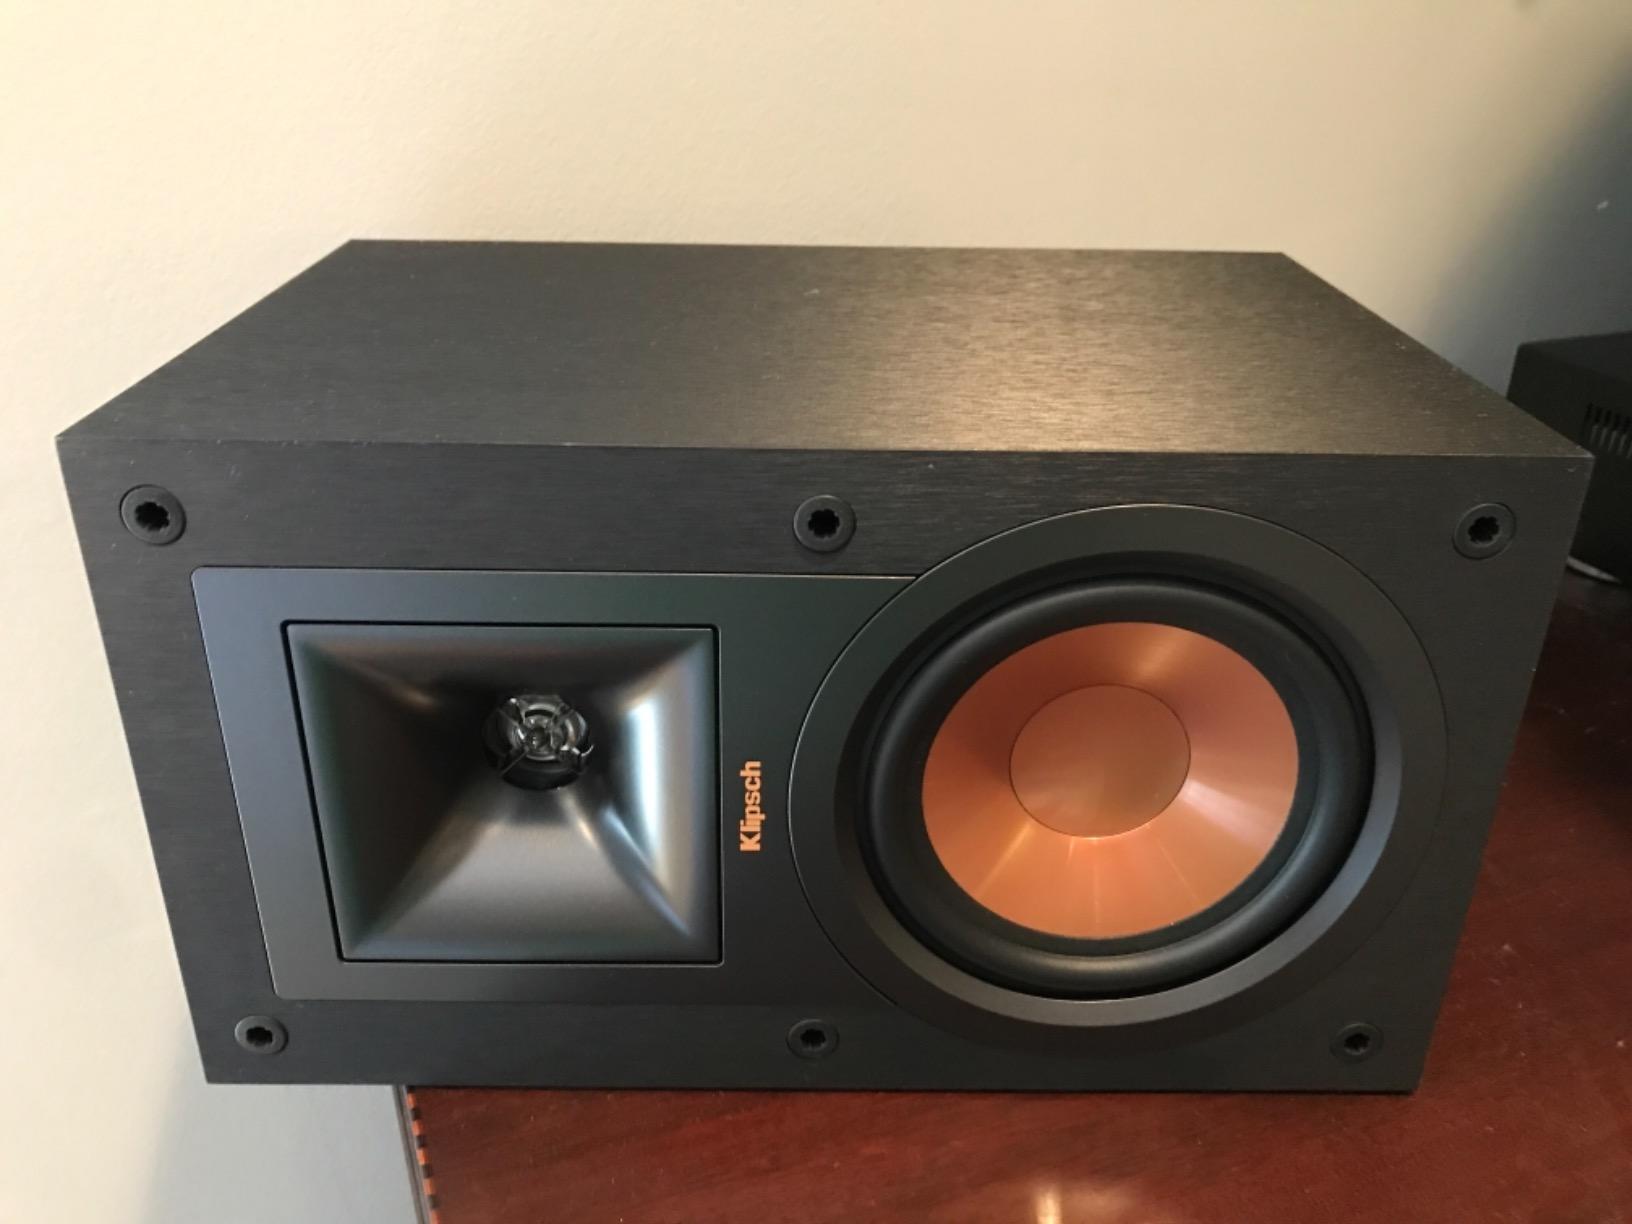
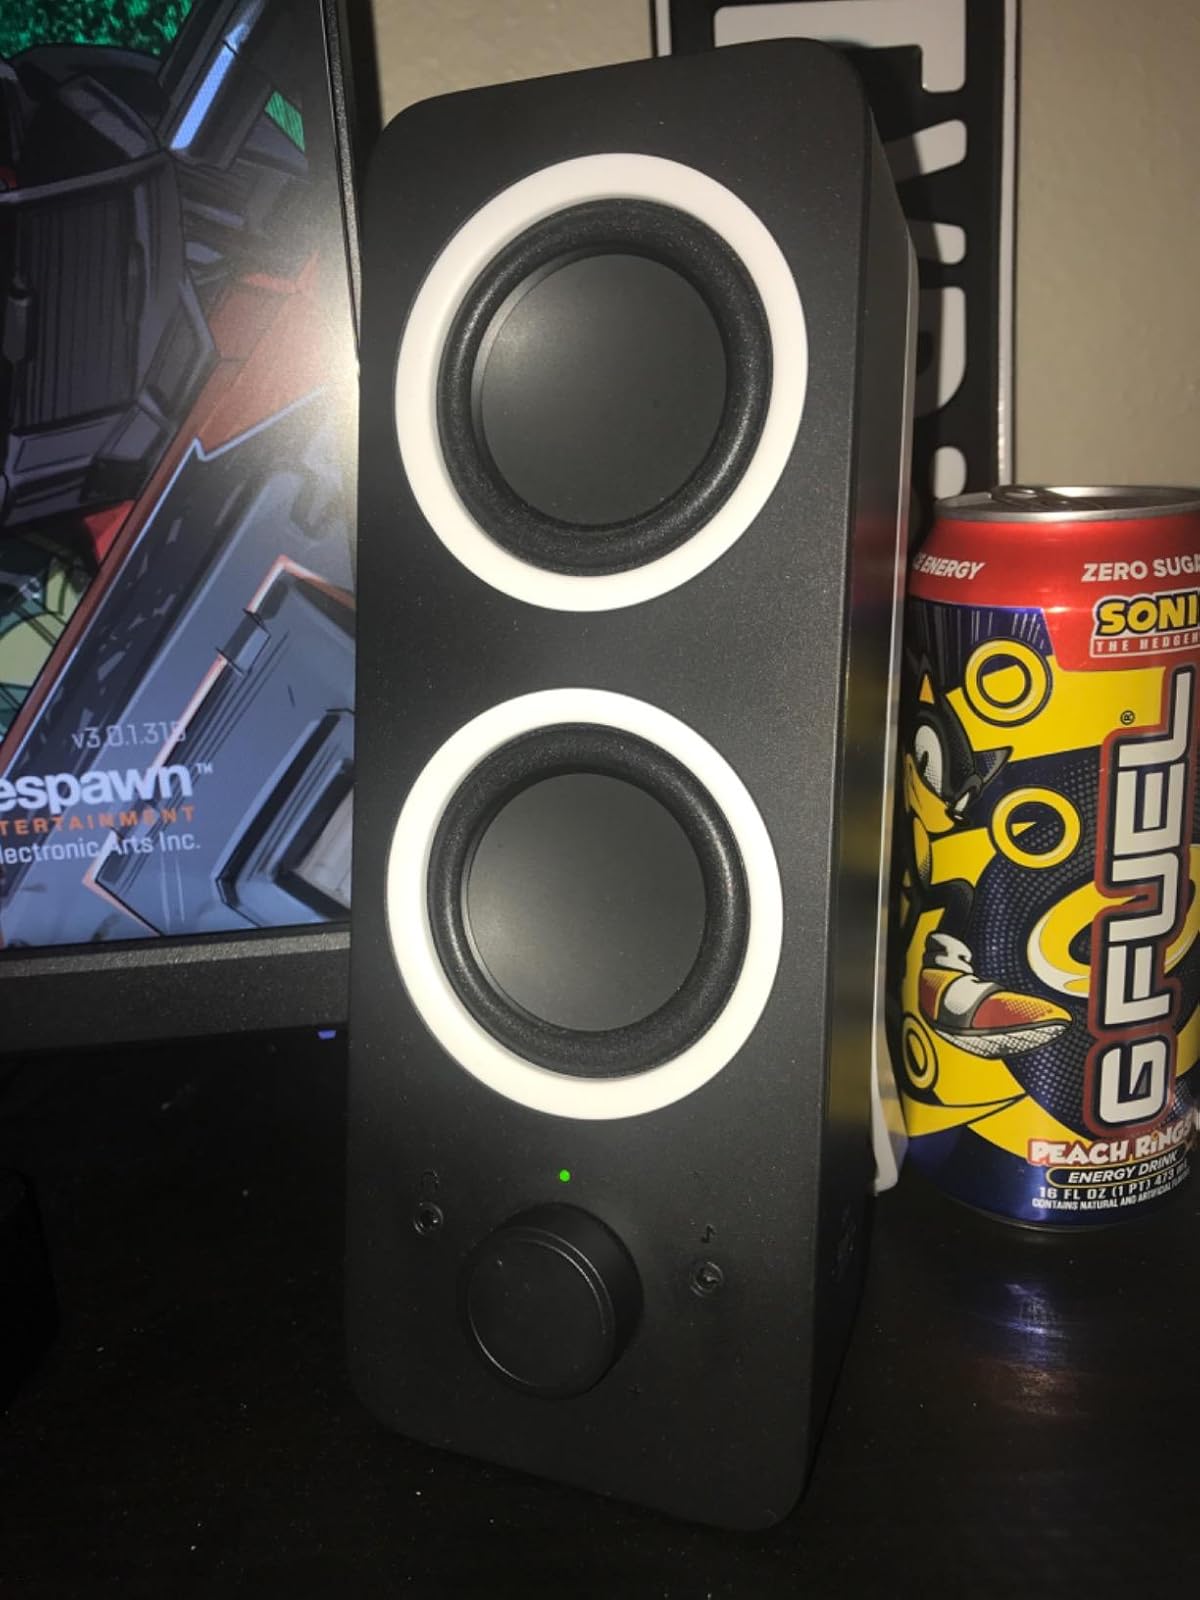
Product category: speaker
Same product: no